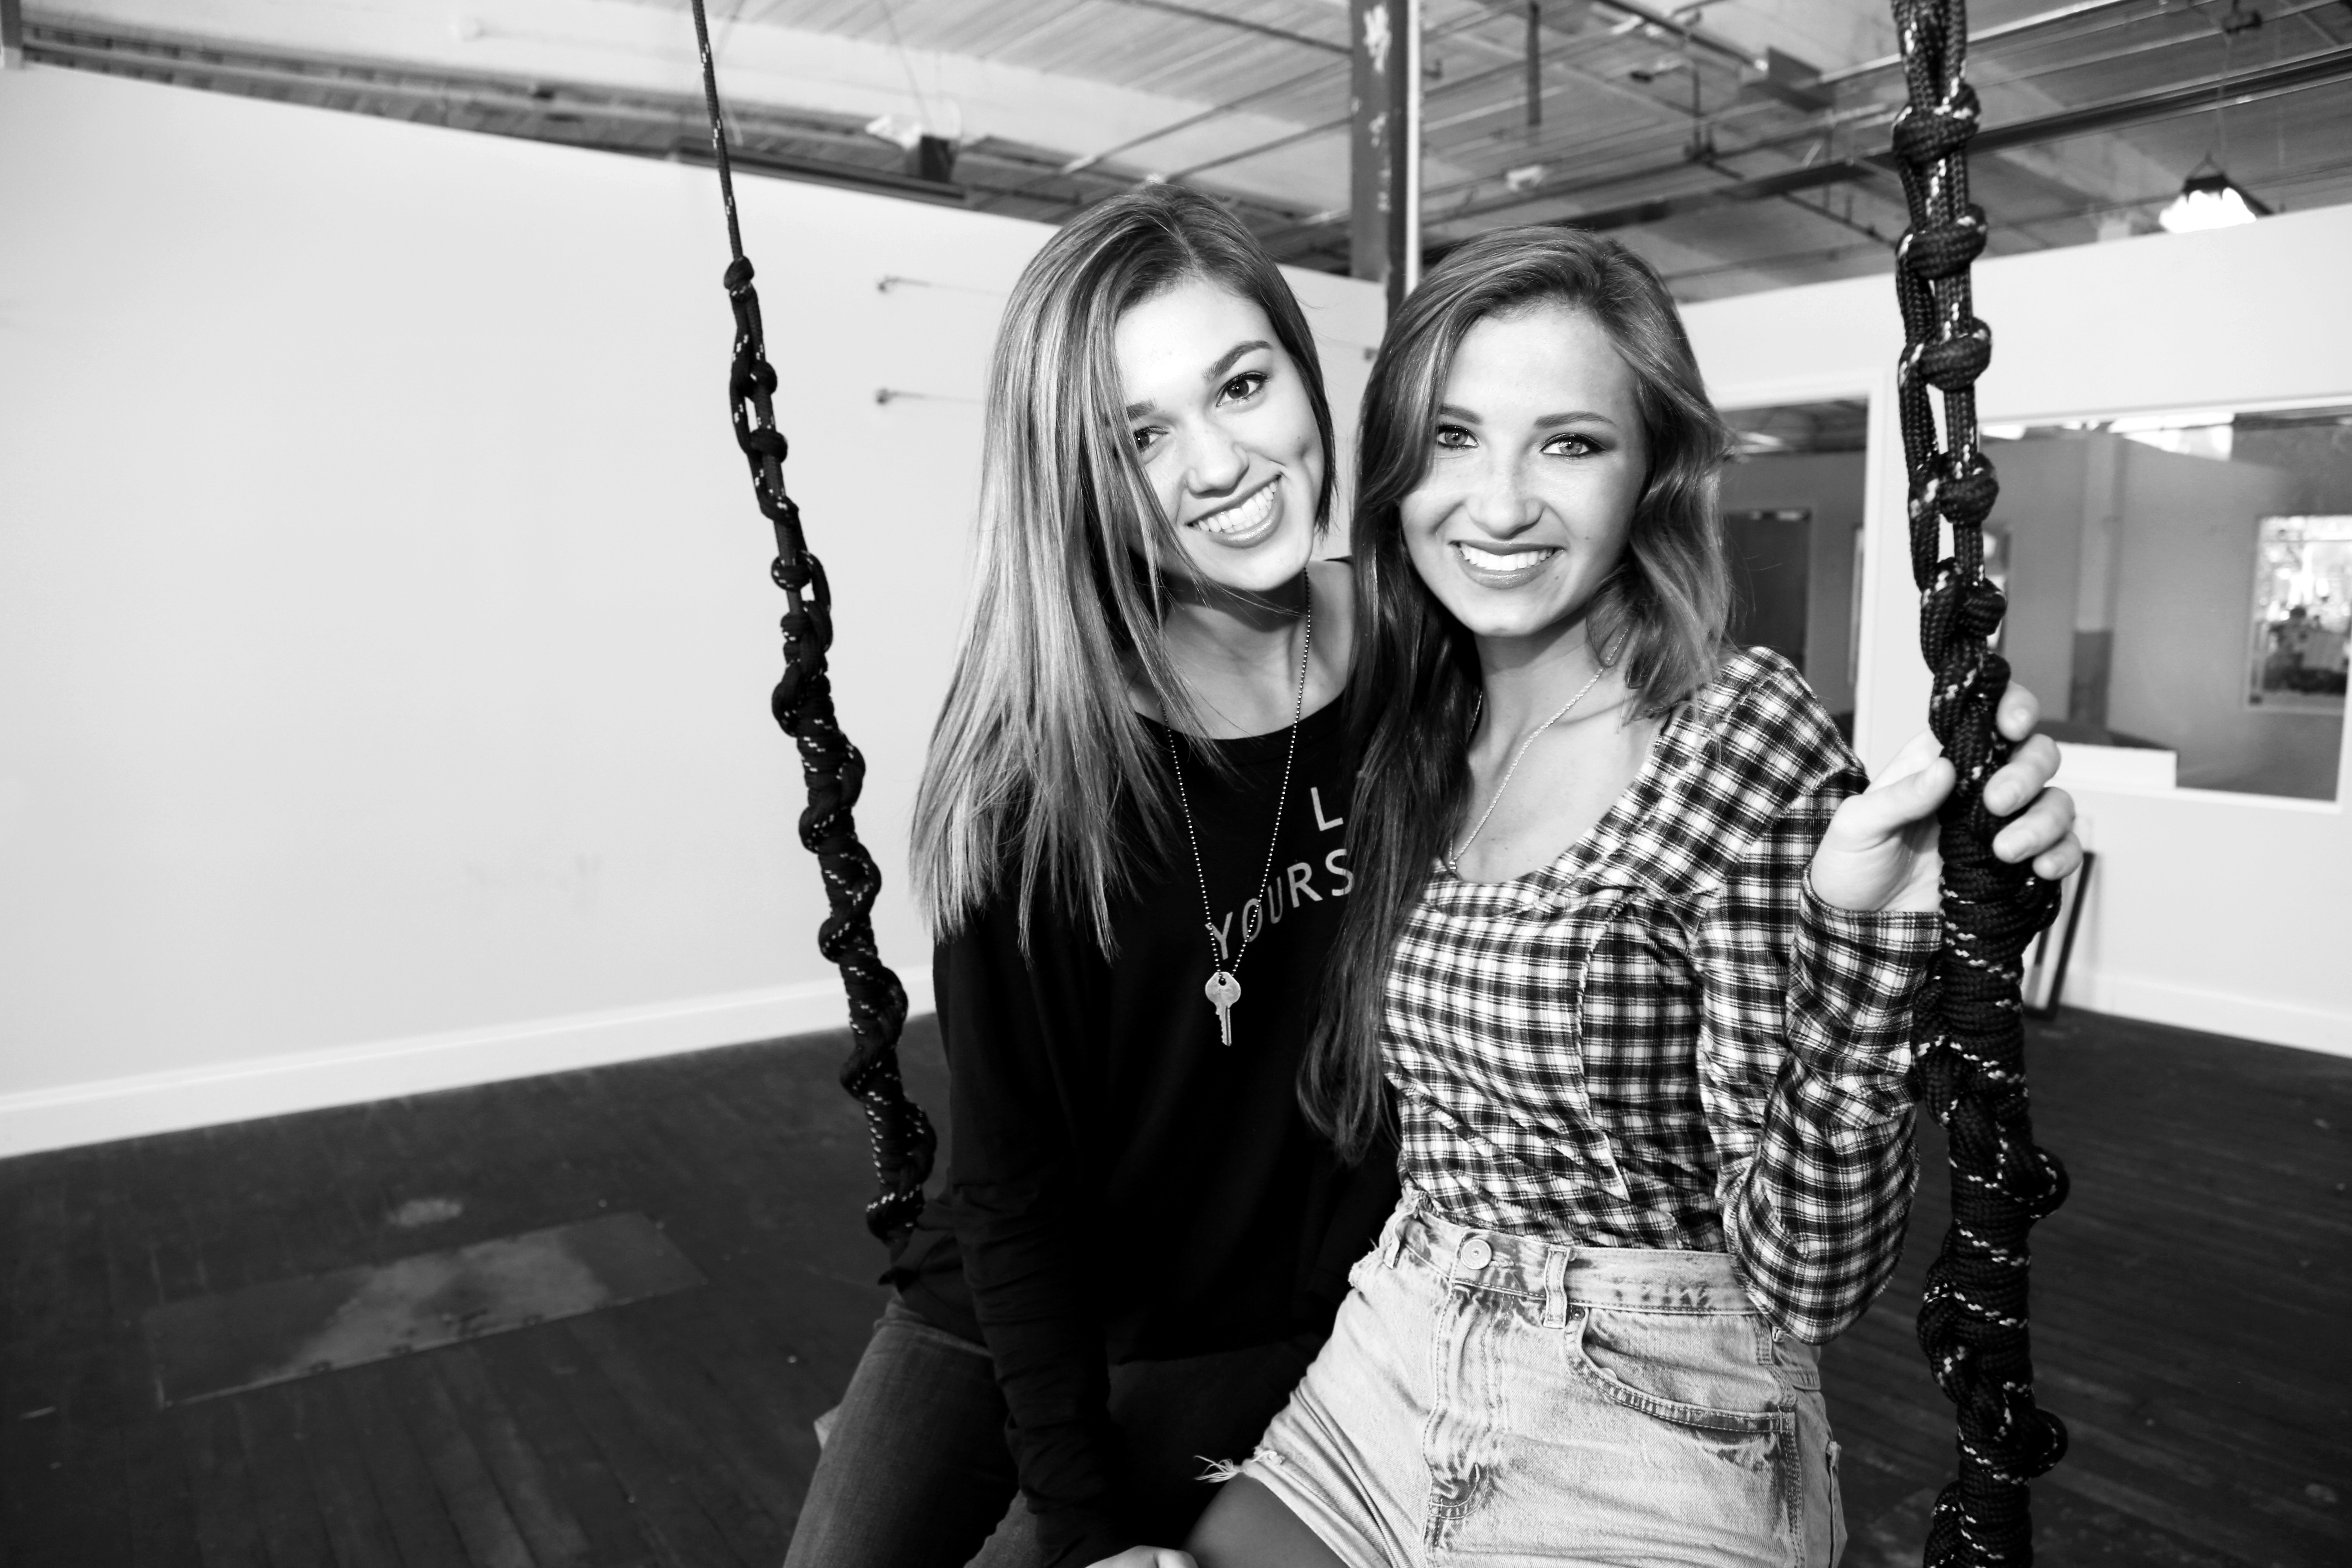
black and white, girl, white, photography, play, female, portrait, model, young, fashion, black, monochrome, christian, lady, eyes, shorts, photograph, snapshot, beauty, sexy, style, attractive, glamour, hip, fashion girl, photo shoot, chic, woman fashion, inspire, fashion models, monochrome photography, portrait photography, country girl, jean shorts, sweet 16, high school girl, christian model, christian youth